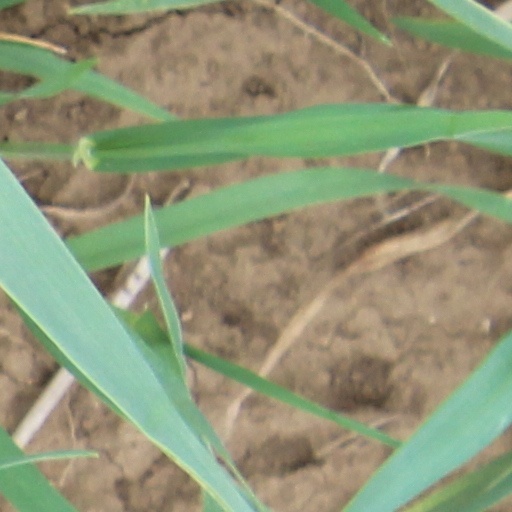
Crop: wheat